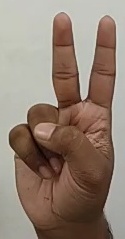
ASL sign: V